Ameen Rihani

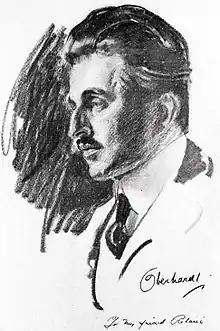

Rihani is the founding father of Arab American literature. His early English writings mark the beginning of a school of literature that is Arab in its concern, culture and characteristic, English in language, and American in spirit and platform. He is the first Arab to write English essays, poetry, novels, short stories, art critiques, and travel chronicles. He published his works in the U.S. during the first four decades of the twentieth century. In this sense, he is the forerunner of American literature written by well known Middle Eastern writers.